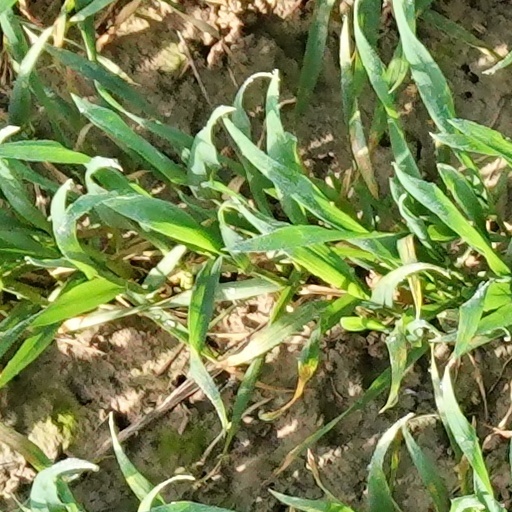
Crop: wheat